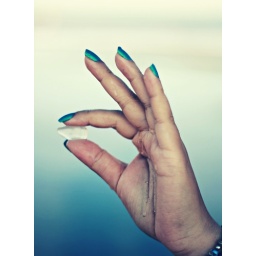
sea glass my sister found. 50mm + the ocean in the background is just the perfect combination.